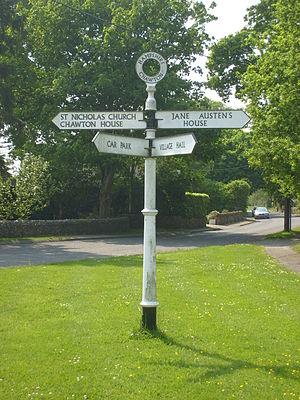
La signalisation routière désigne l’ensemble des signaux conventionnels implantés sur le domaine routier et destinés à assurer la sécurité des usagers de la route, soit en les informant des dangers et des prescriptions relatifs à la circulation ainsi que des éléments utiles à la prise de décisions, soit en leur indiquant les repères et équipements utiles à leurs déplacements. Elle comprend deux grands ensembles : la signalisation routière verticale, qui comprend les panneaux, les balises, les feux de signalisations, les bornes et les feux tricolores et la signalisation routière horizontale, constituée des marquages au sol et des plots.
Le réseau routier est l'ensemble des voies de circulation terrestres permettant le transport par véhicules routiers, et en particulier, les véhicules motorisés.